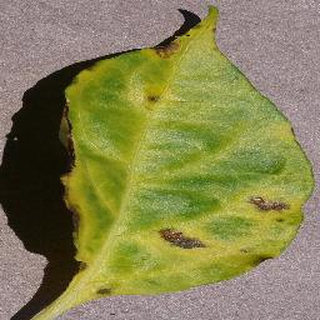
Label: bell_pepper_bacterial_spot